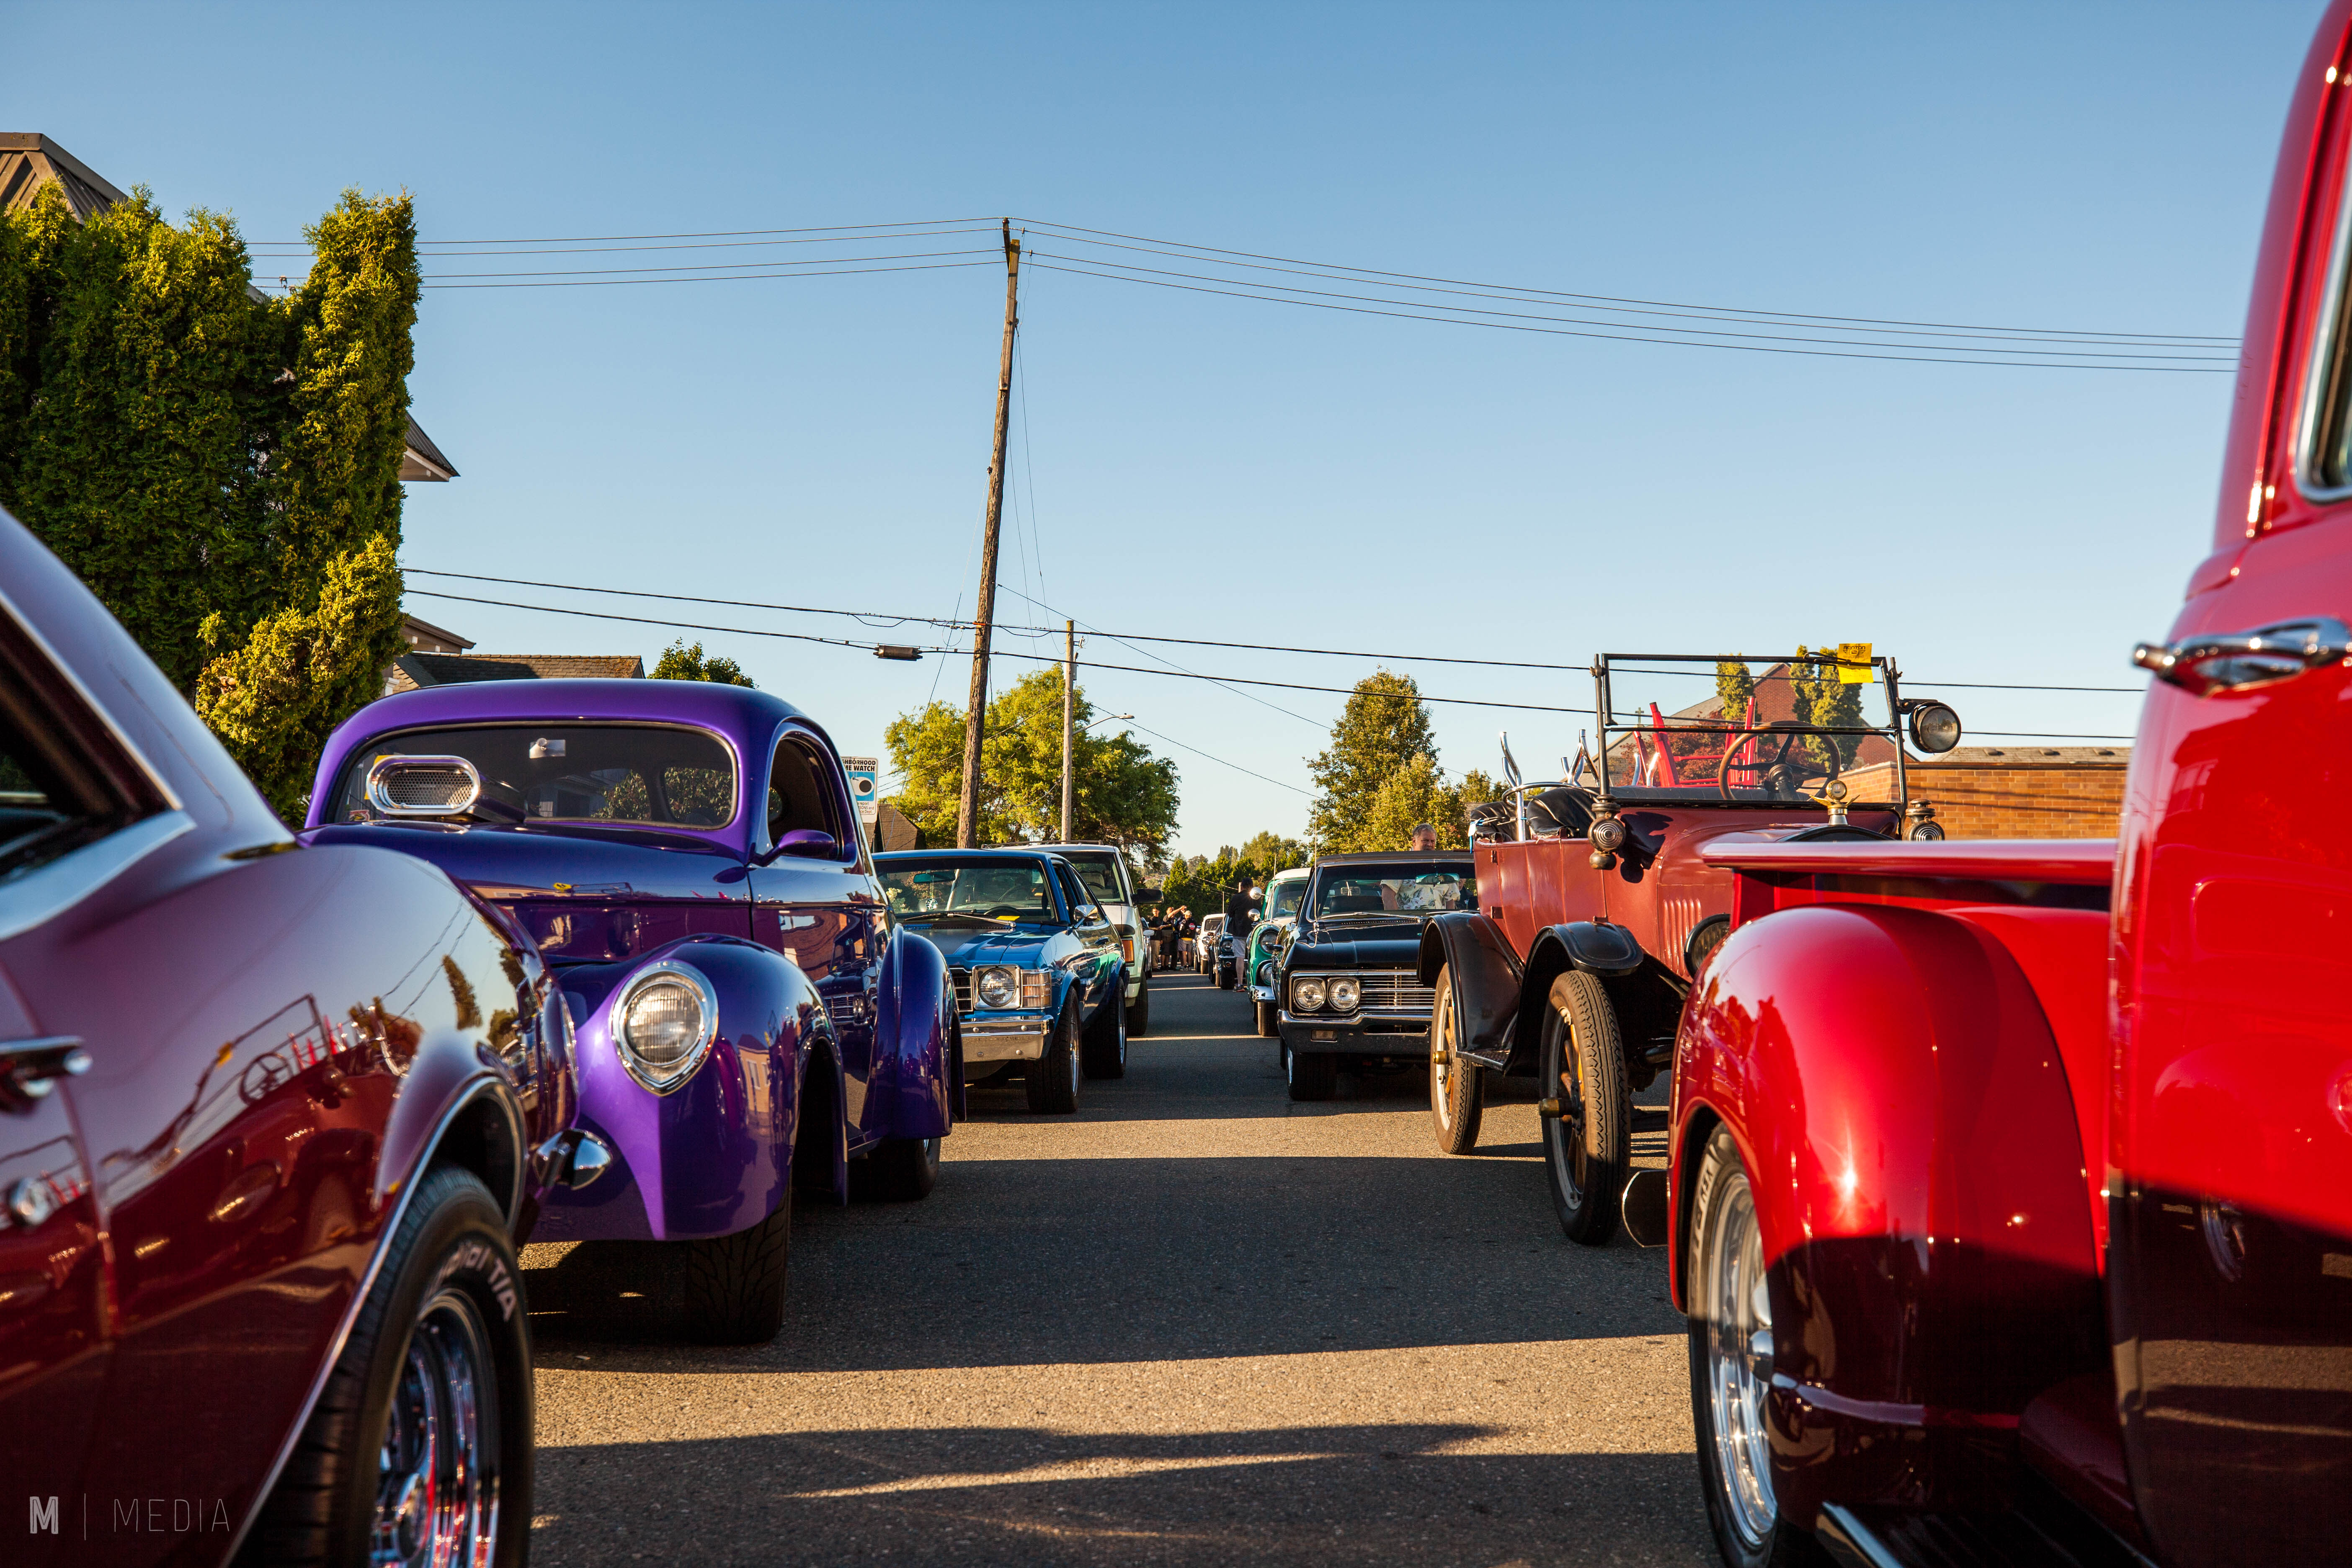
land vehicle, vehicle, motor vehicle, classic, car, automotive design, vintage car, custom car, transport, automotive exterior, pink, wheel, automotive tire, antique car, tire, automotive wheel system, hot rod, classic car, bumper, auto show, automotive lighting, hardtop, fender, rim, asphalt